Lamington National Park

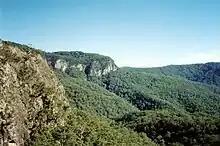
The view from a lookout on the long Ships Stern Circuit.

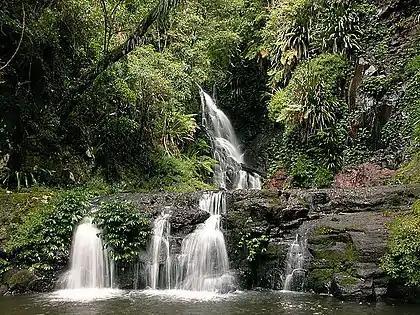
Elabana Falls.

The Lamington National Park is located on the northern side of the Tweed volcano. This large shield volcano is over 100 kilometres in diameter, and extends from Tamborine Mountain in the north to Lismore in the south. The volcanic plug of Mount Warning marks the centre of the volcano. This volcano was active around 23 million years ago when this part of Australia was above a hotspot in the mantle. Both basaltic and rhyolitic lavas were erupted, and erosion of these lavas from rain and running water has formed the many spectacular landforms including cliffs, now observed in the park. Under these layers is a layer of tuff made from volcanic ash and fine rock which is up to thick in some places. The basalts of the Lamington Plateau originate from the Focal Point volcano. Near Binna Burra the maximum thickness of the basalt layer is estimated to be .